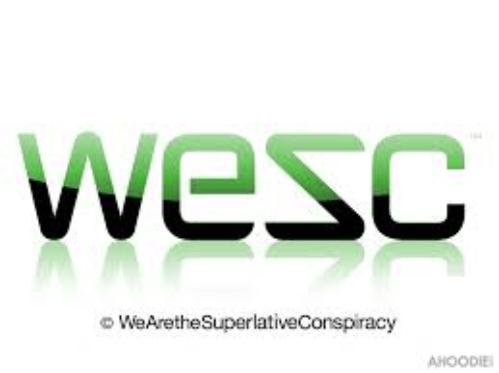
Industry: Clothes